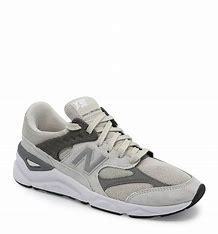
Brand: New
Model: Balance New Balance X 90